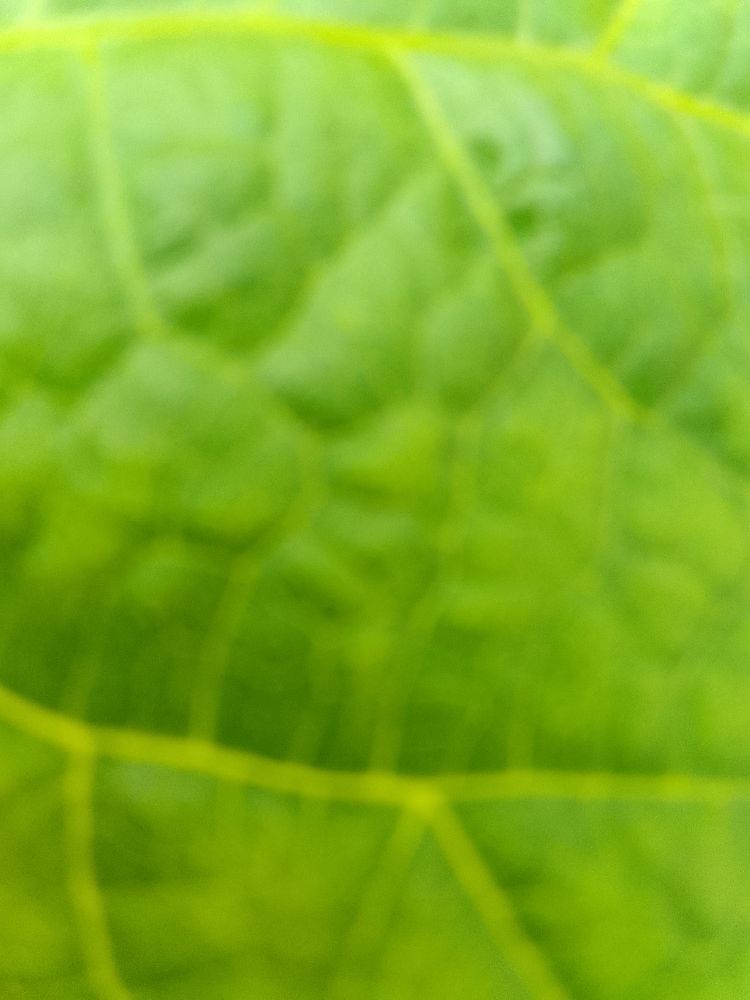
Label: healthy